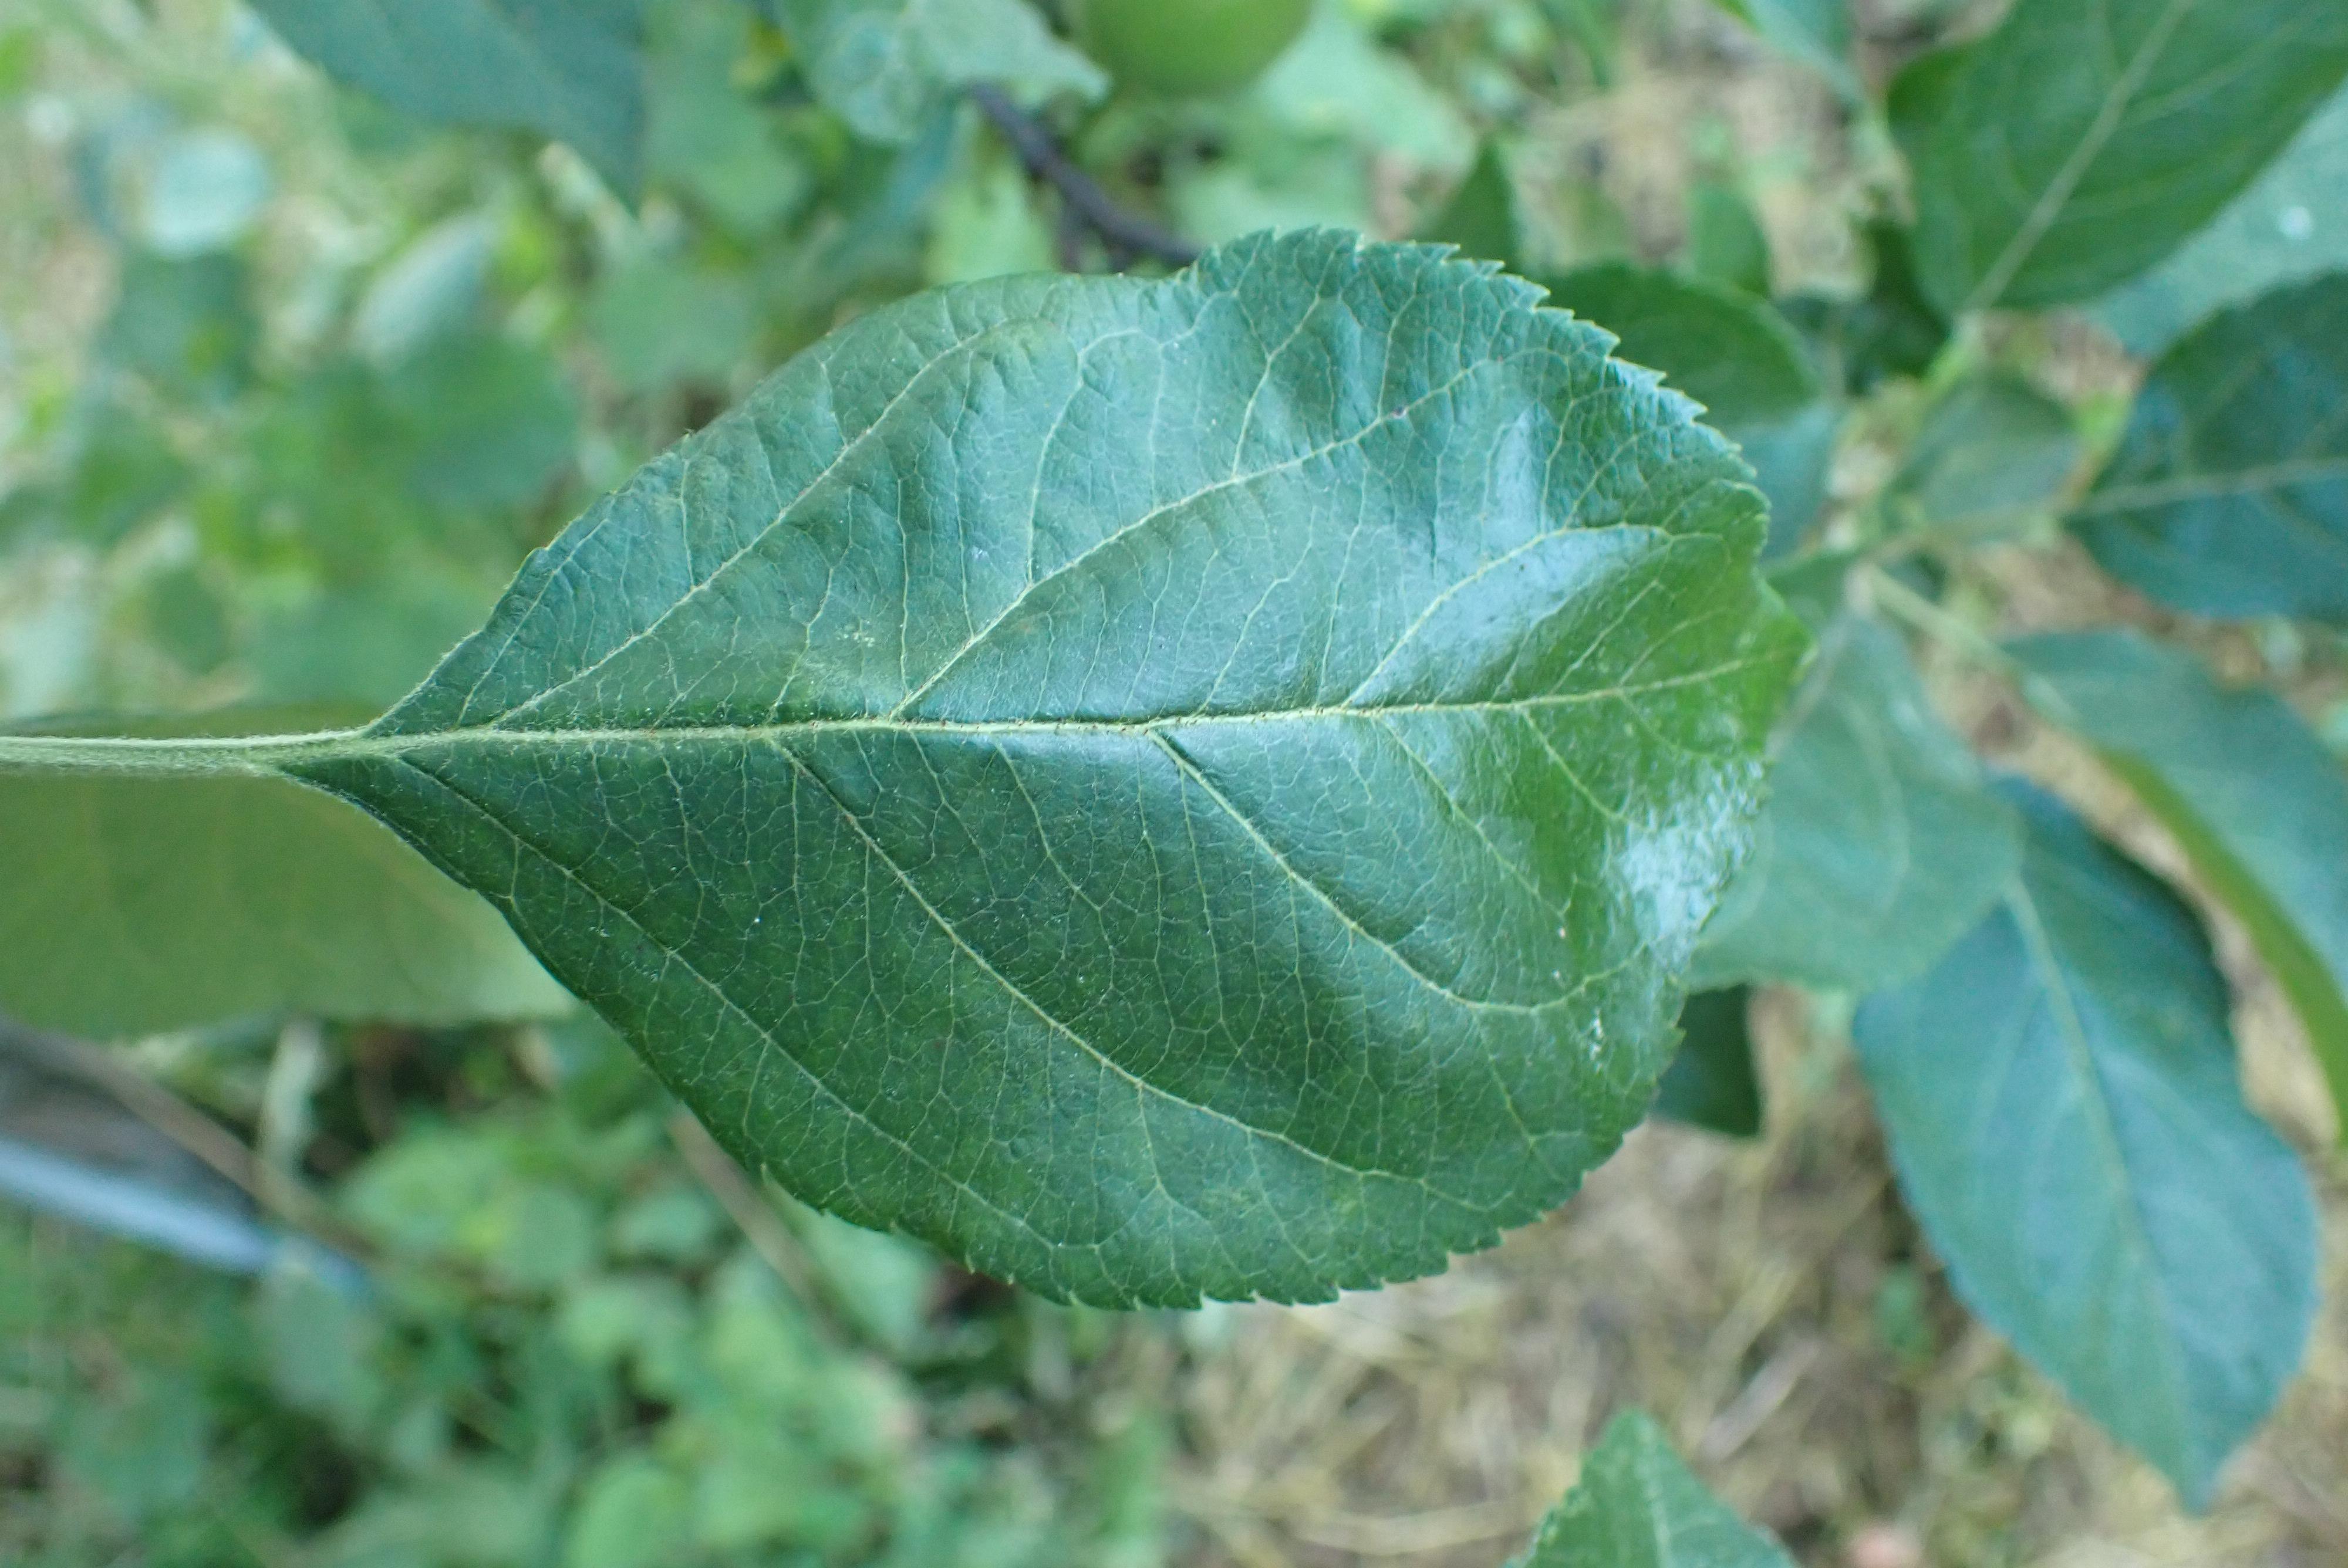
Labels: healthy